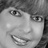
Emotion: happy